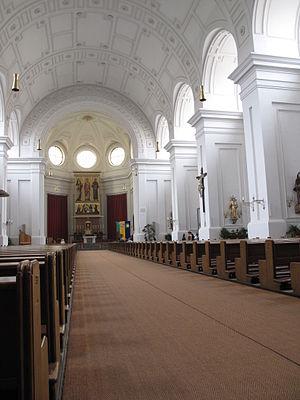
L'église Saint-Joseph est un édifice religieux catholique de Munich du nord du quartier de Maxvorstadt de style néo-baroque, construite entre 1898 et 1902 par l'architecte Hans Schürr. Construite en lien avec un couvent de Capucins et église paroissiale depuis 1913, elle est encore aujourd'hui desservie par des prêtres Capucins.